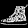
Label: Ankle boot